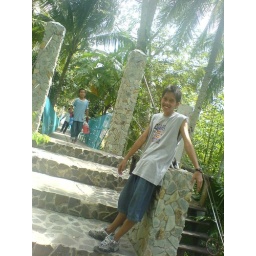
Going to the swimming pool on top of the hill, you may pass the hanging bridge or by cable car